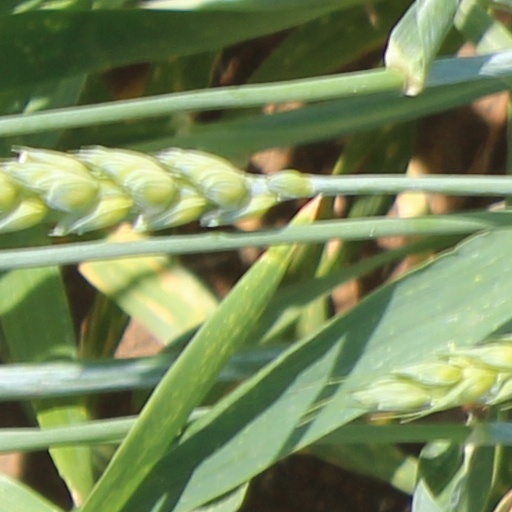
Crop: wheat